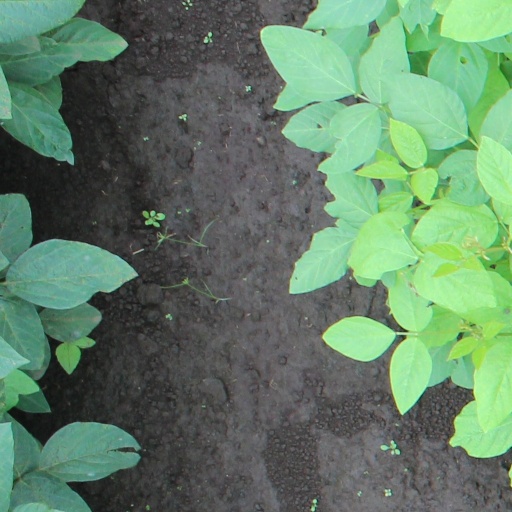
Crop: soybean